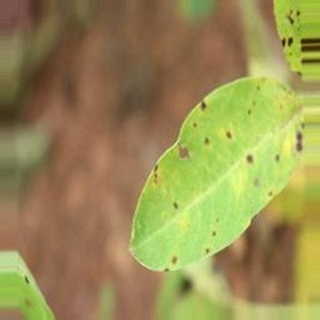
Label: groundnut_late_leaf_spot